Celtic mythology

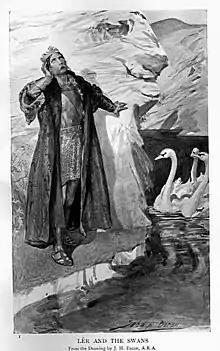
An illustration of Llŷr and the swans by H. R. Millar

Irish mythology is the largest surviving branch of Celtic mythology. It was originally passed down orally in the prehistoric era. Many myths were later written down in the early medieval era by Christian scribes, who modified and Christianized them to some extent.